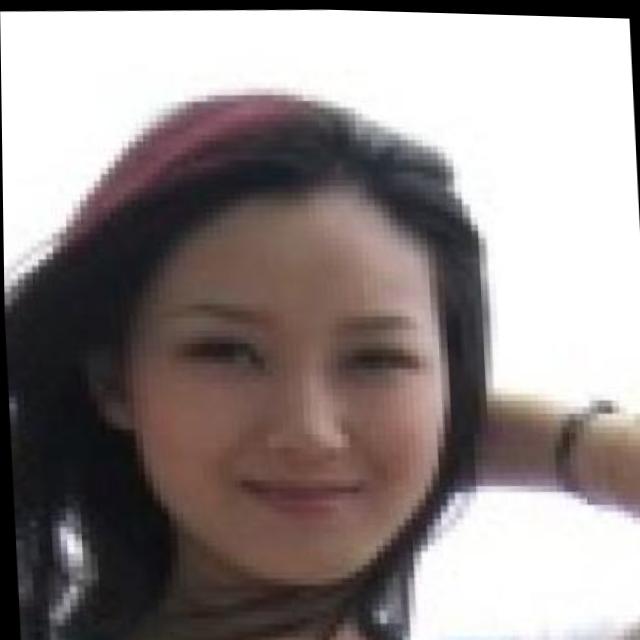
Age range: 13-20